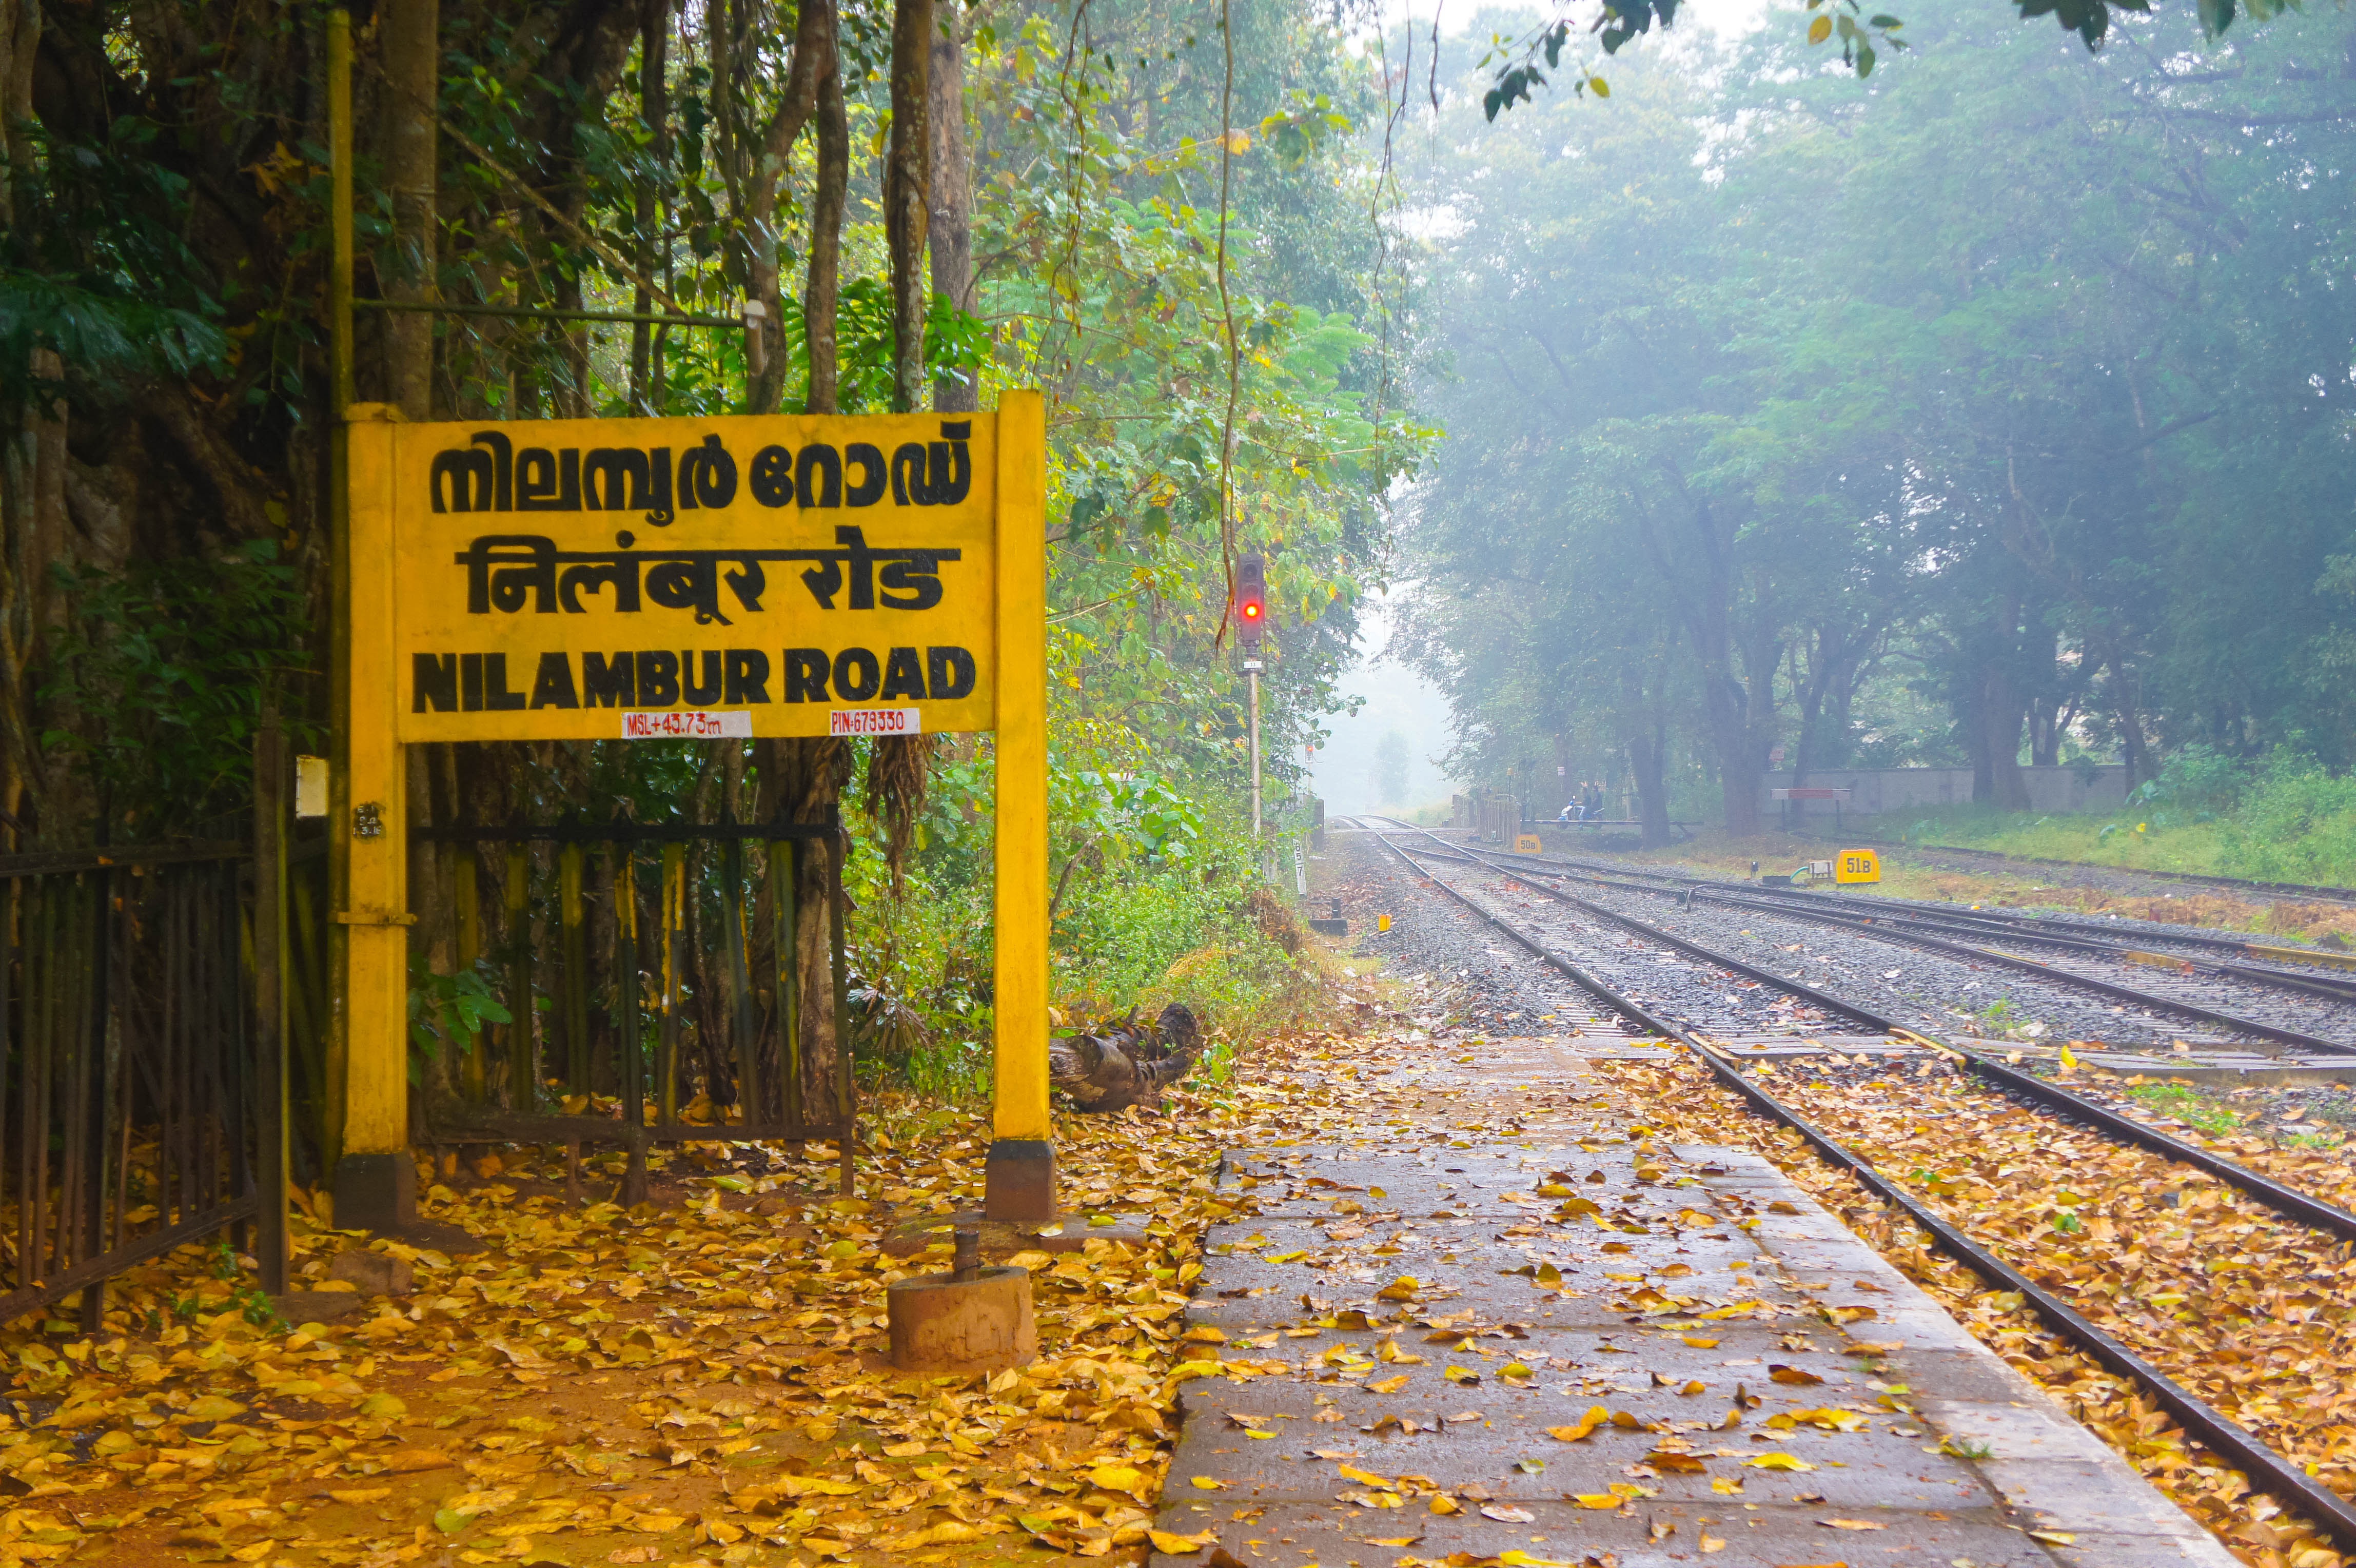
tree, forest, track, sunlight, morning, leaf, flower, transport, autumn, season, india, railway station, rural area, railway track, indian railway, indian railway station